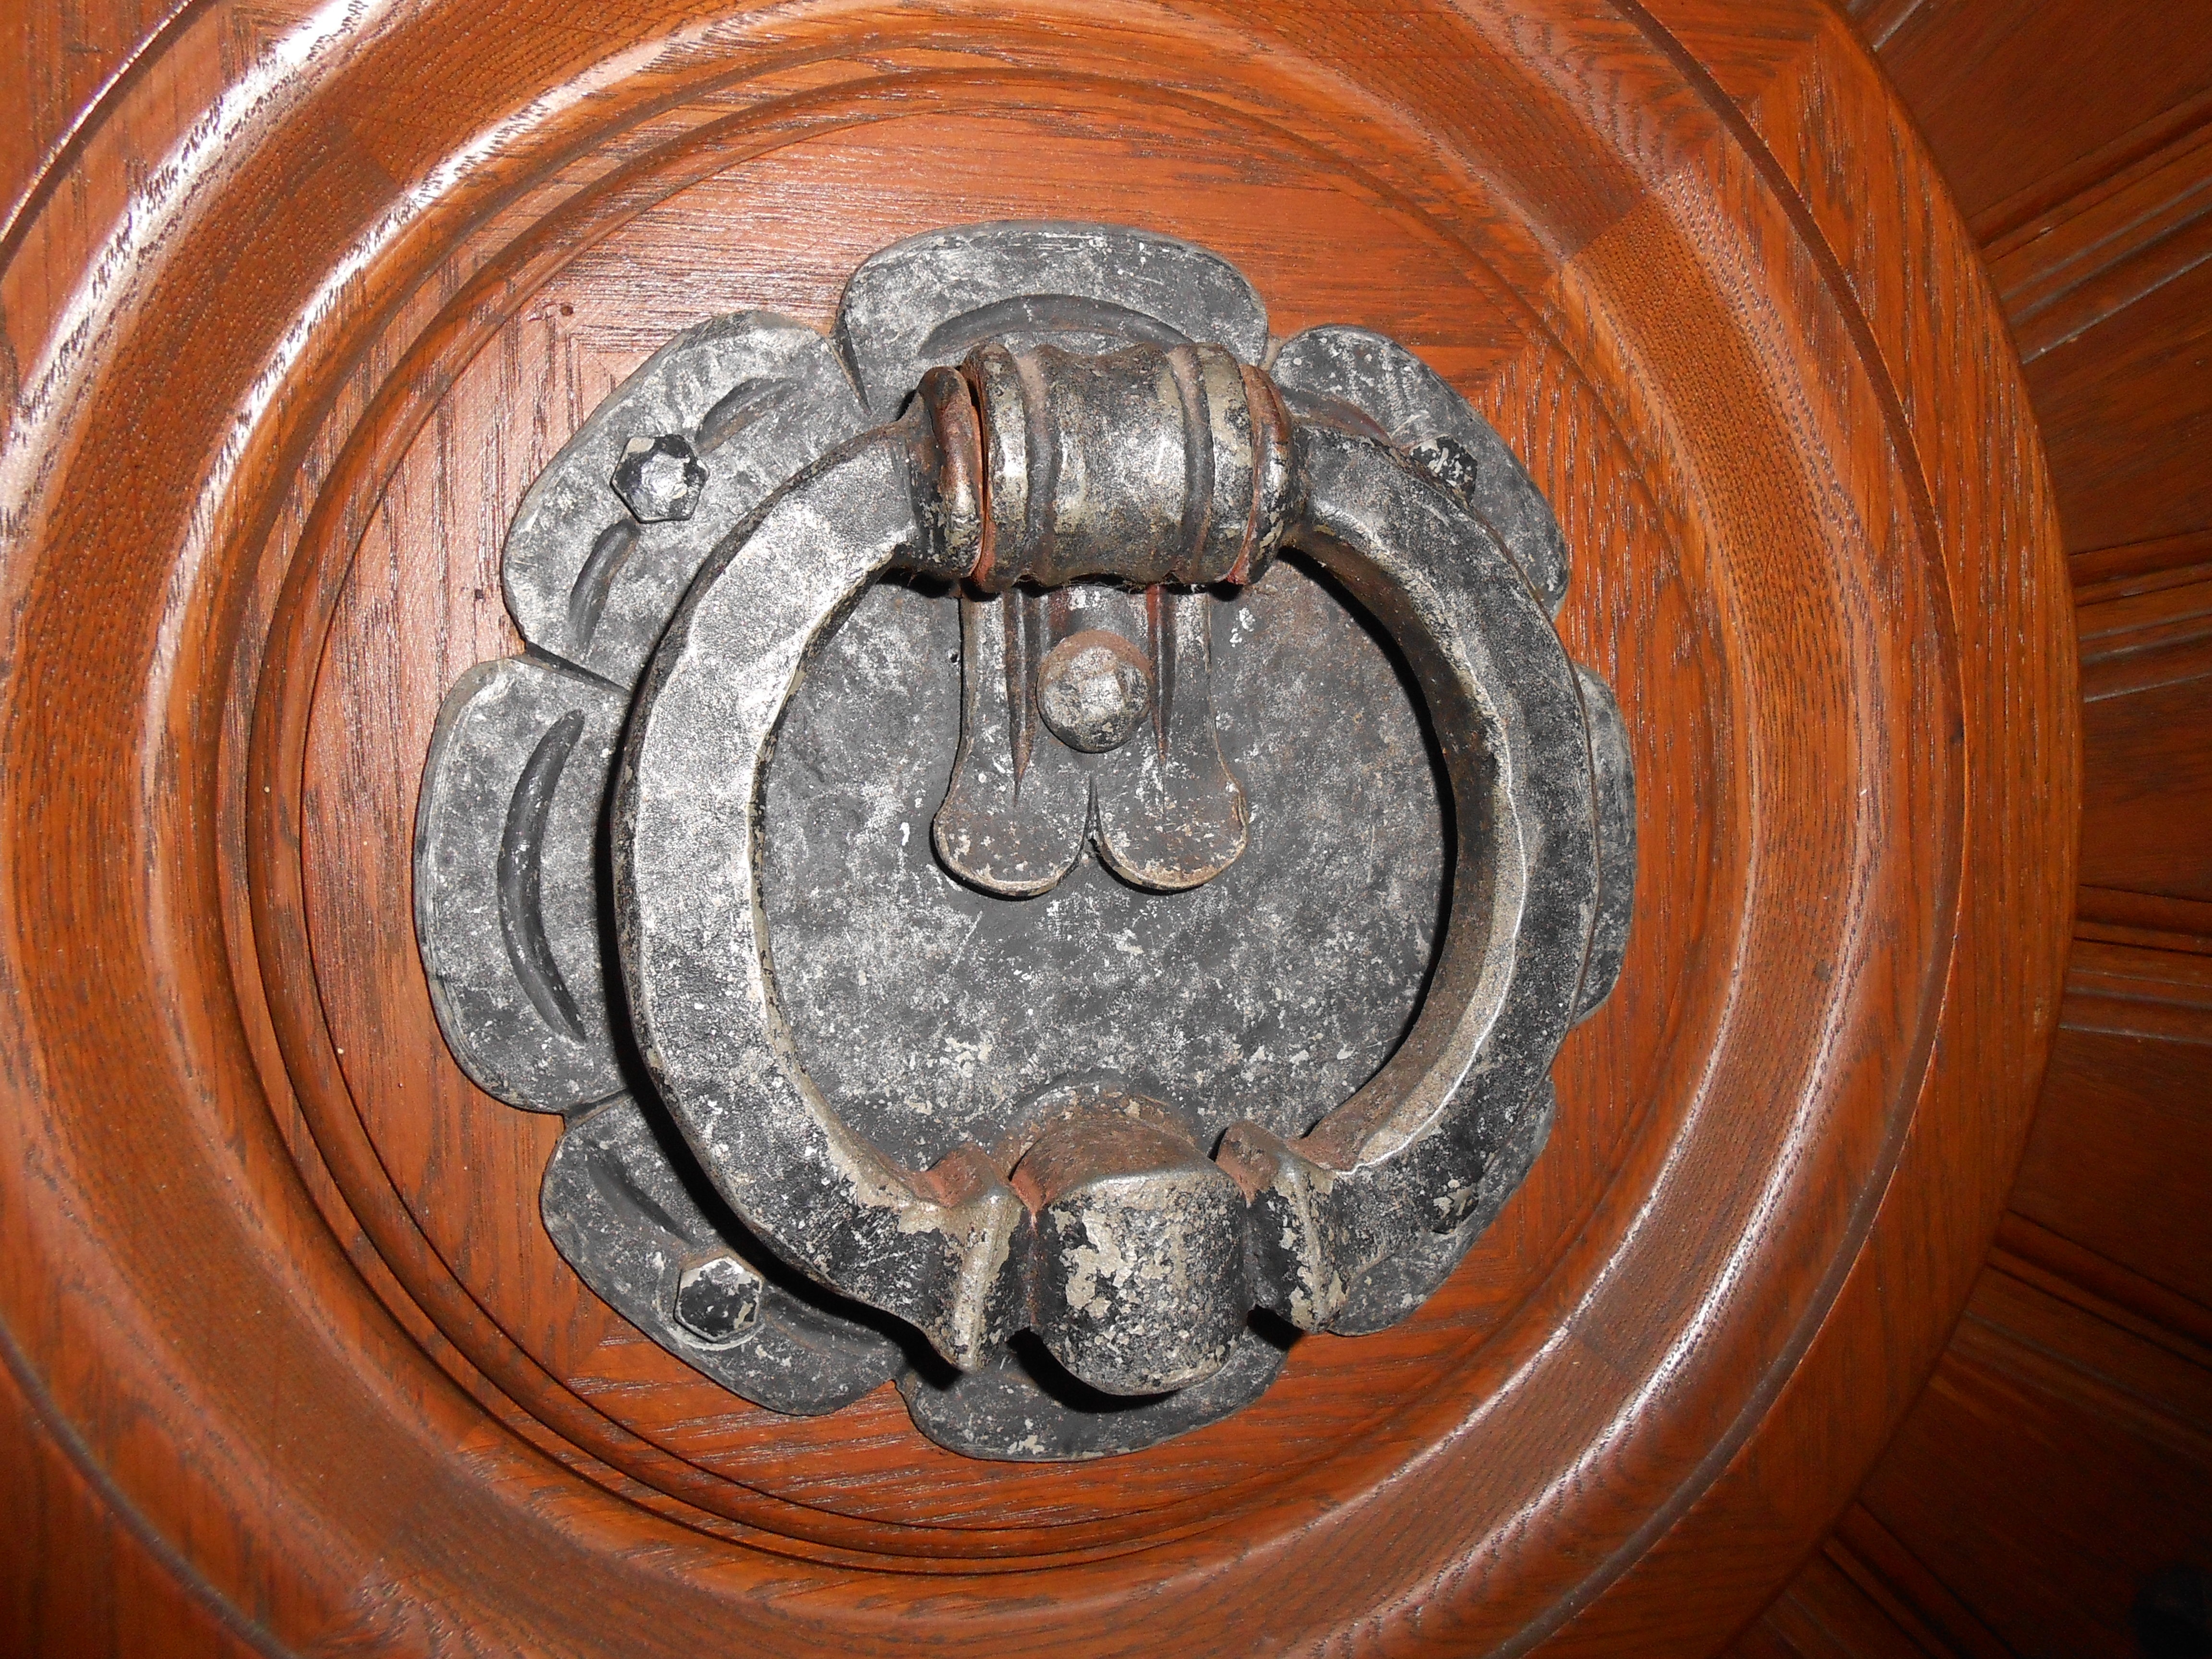
wood, antique, ring, old, metal, close, circle, handle, front door, sculpture, art, tap, temple, decorative, carving, house entrance, doorknocker, door handle, door knob, artfully, metal ring, metal handle, thumper, man made object, ancient history